Victorian College of the Arts

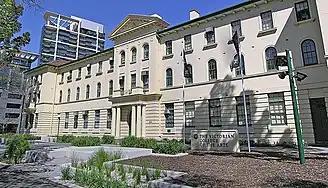
The Elisabeth Murdoch Building at the VCA on St Kilda Road

Also in 1978, the Victorian Education Department under the direction of the Deputy Premier and Minister of Education, Lindsay Thompson, established the Victorian College of the Arts Technical School, a government secondary school for dancers and musicians (see Victorian College of the Arts Secondary School) in close association with the VCA and located on the same campus.